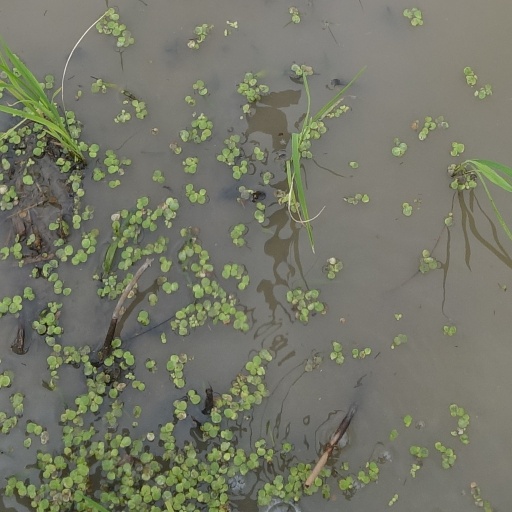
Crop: rice